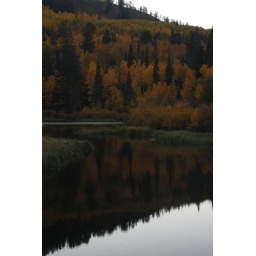
Big cottonwood canyon in fall, mirror lake reflection.